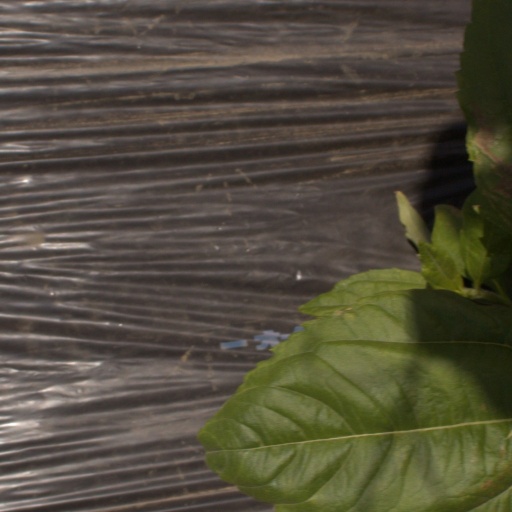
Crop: Jerusalem artichoke